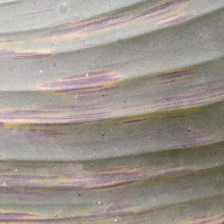
Label: sigatoka